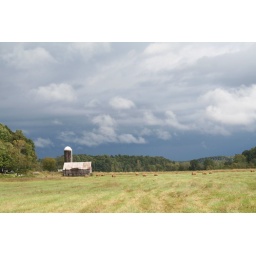
Pat Ladd 9-23-06 barn in field along Trammel Creek Rd. Westm